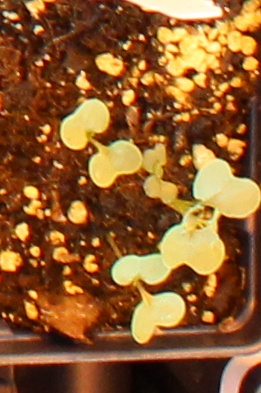
Label: Canola